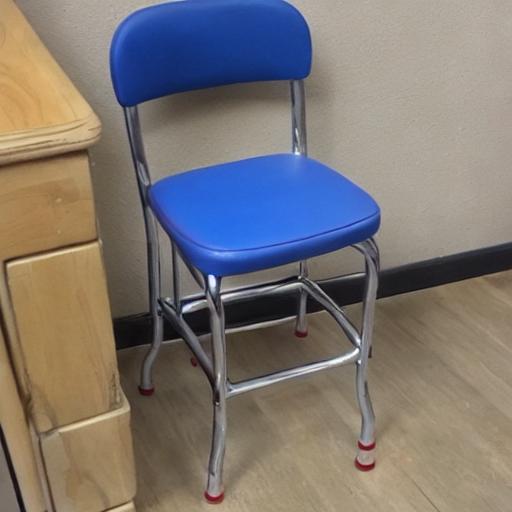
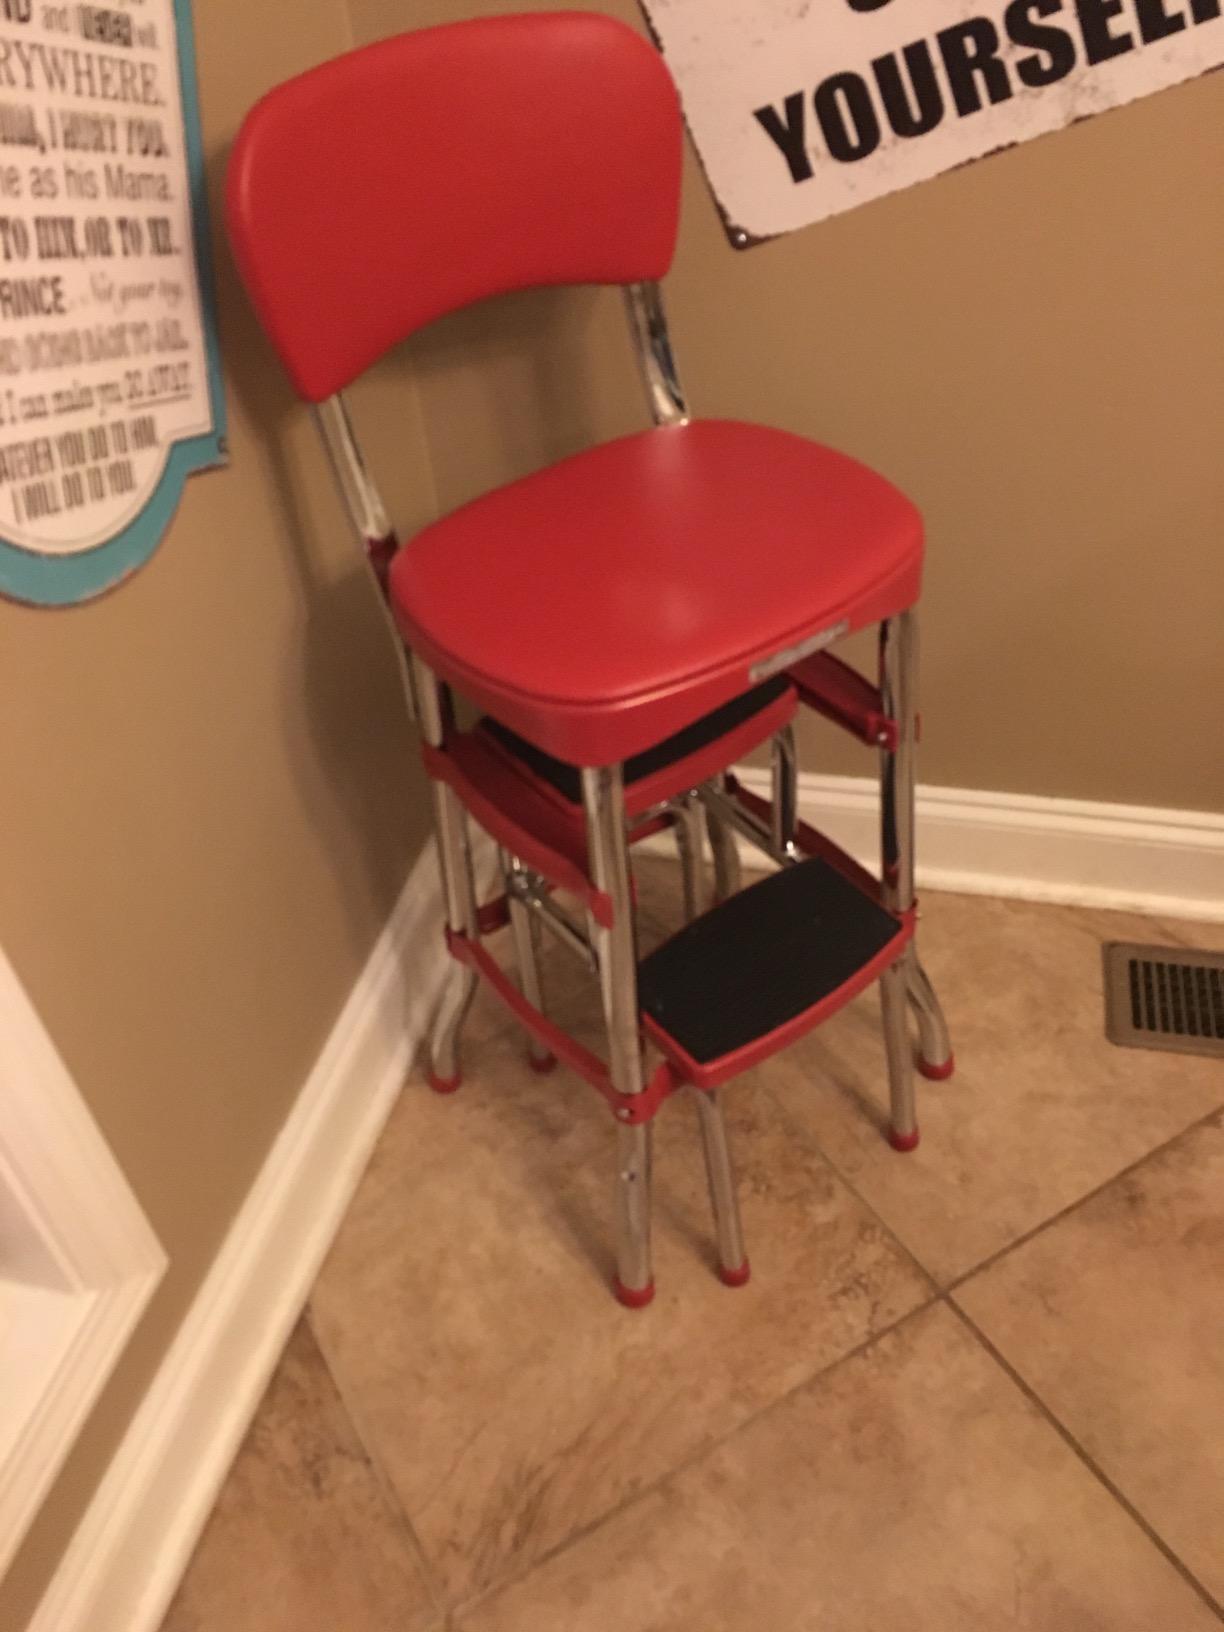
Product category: items_chair
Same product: no